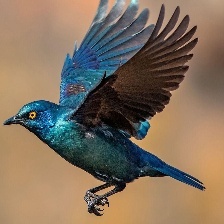
Species: CAPE GLOSSY STARLING
Scientific name: LAMPROTORNIS NITENS